711 series

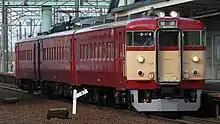
Repainted set S-114 in June 2012

In 2011, set S-110 was repainted into its original JNR all-over crimson livery, and this was followed in May 2012 by a second similarly repainted set, S-114.